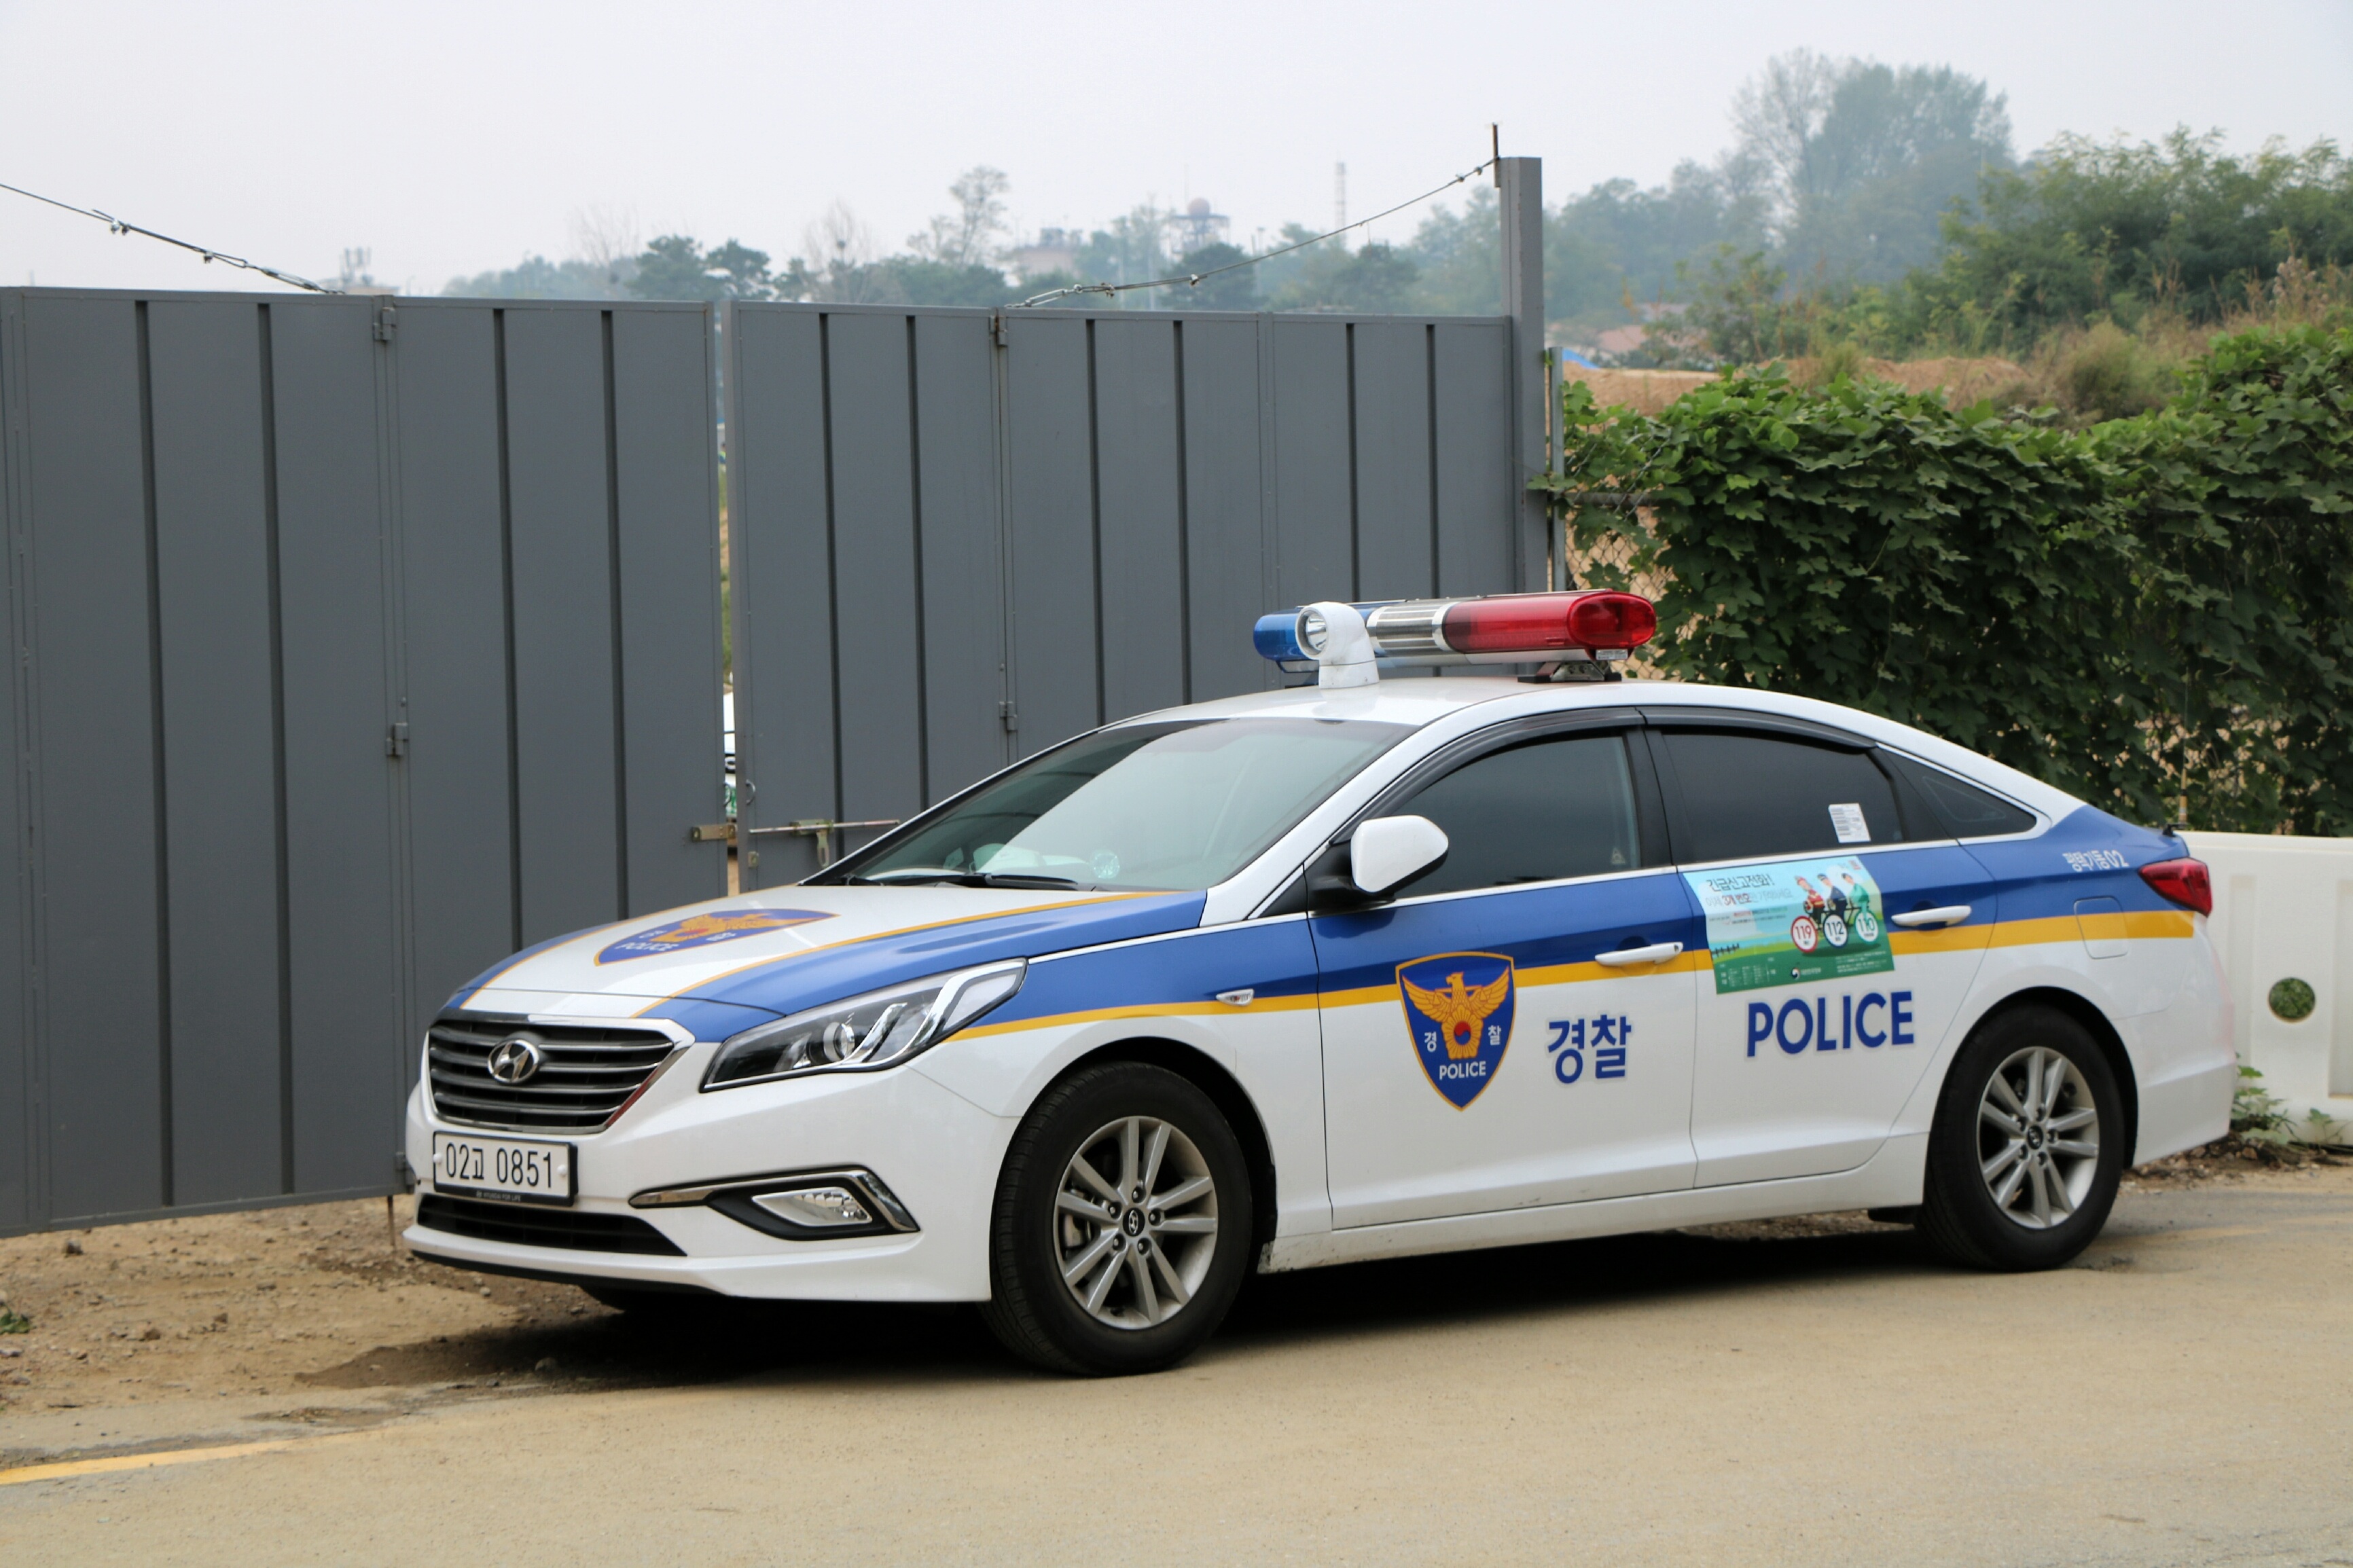
road, car, transportation, vehicle, race car, sedan, police, police car, automobile make, family car, mid size car